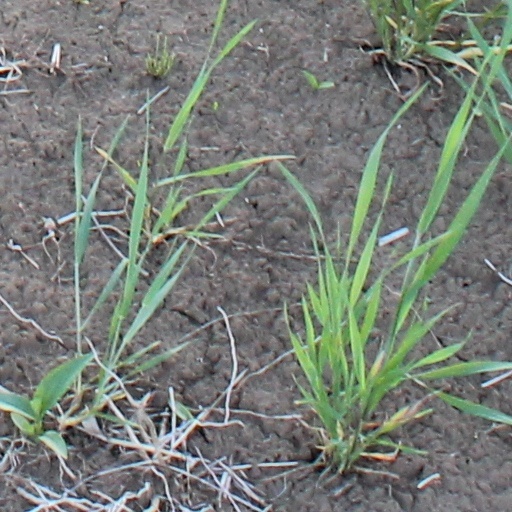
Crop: wheat